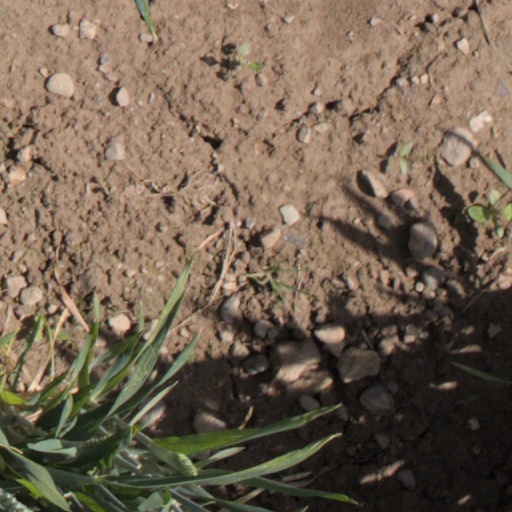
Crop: wheat